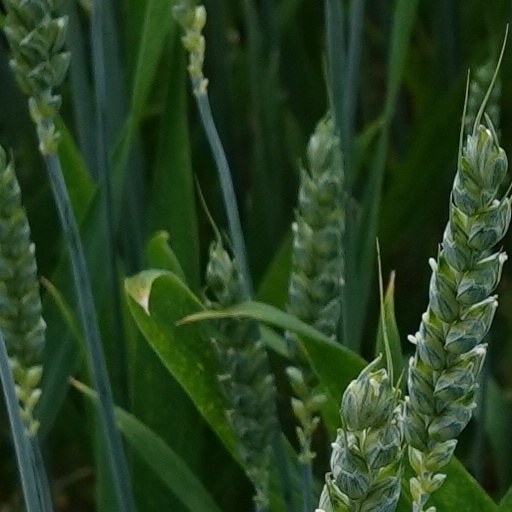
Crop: wheat